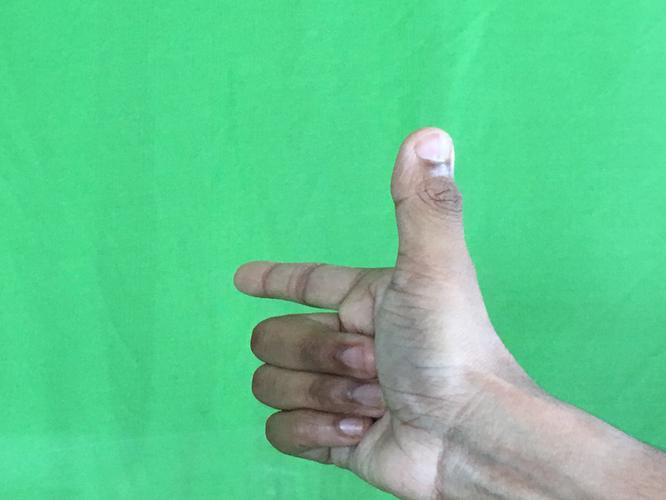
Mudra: Chandrakala
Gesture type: single_hand